Tarciane

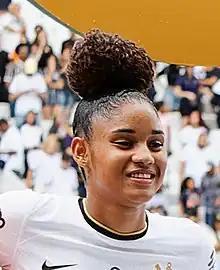
Tarciane in 2023

Tarciane Karen dos Santos de Lima (born 27 May 2003), simply known as Tarciane, is a Brazilian professional footballer who plays as a central defender for the Première Ligue club Lyon and the Brazil women's national team.